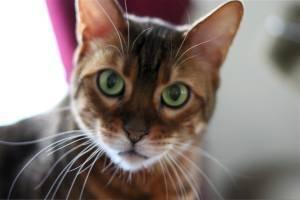
Bengal